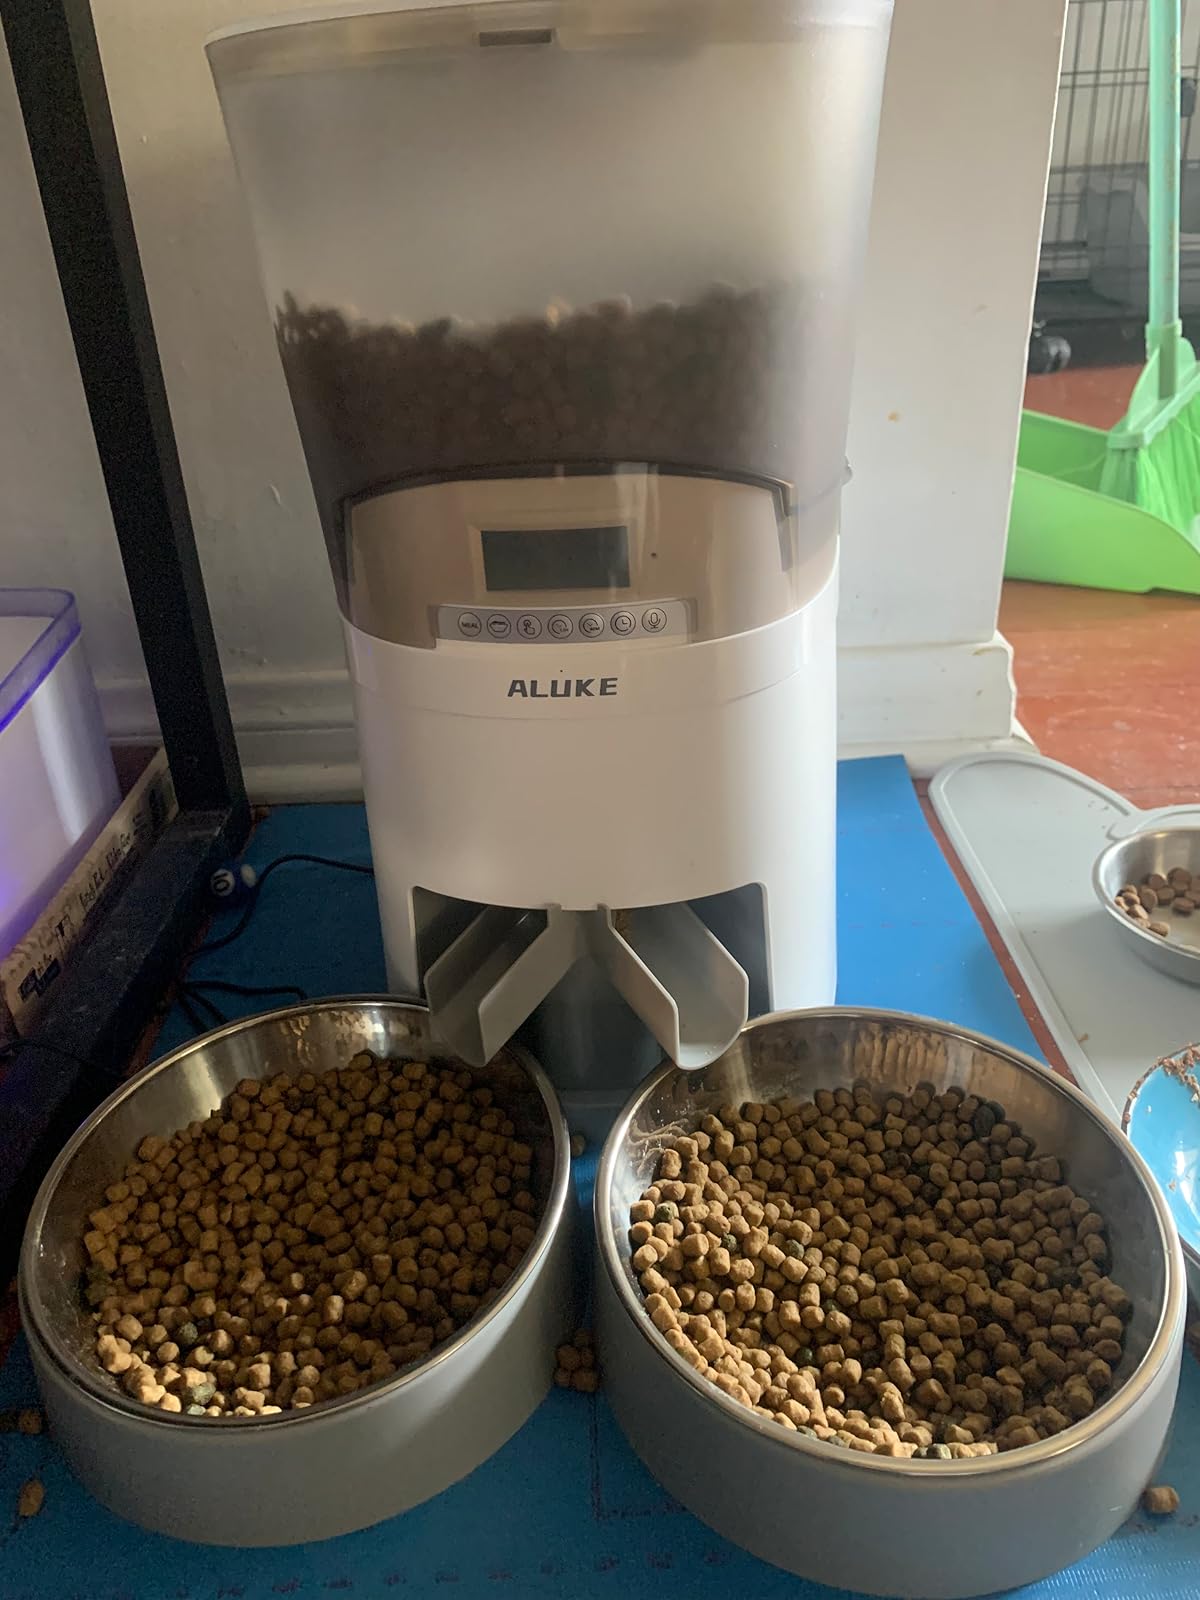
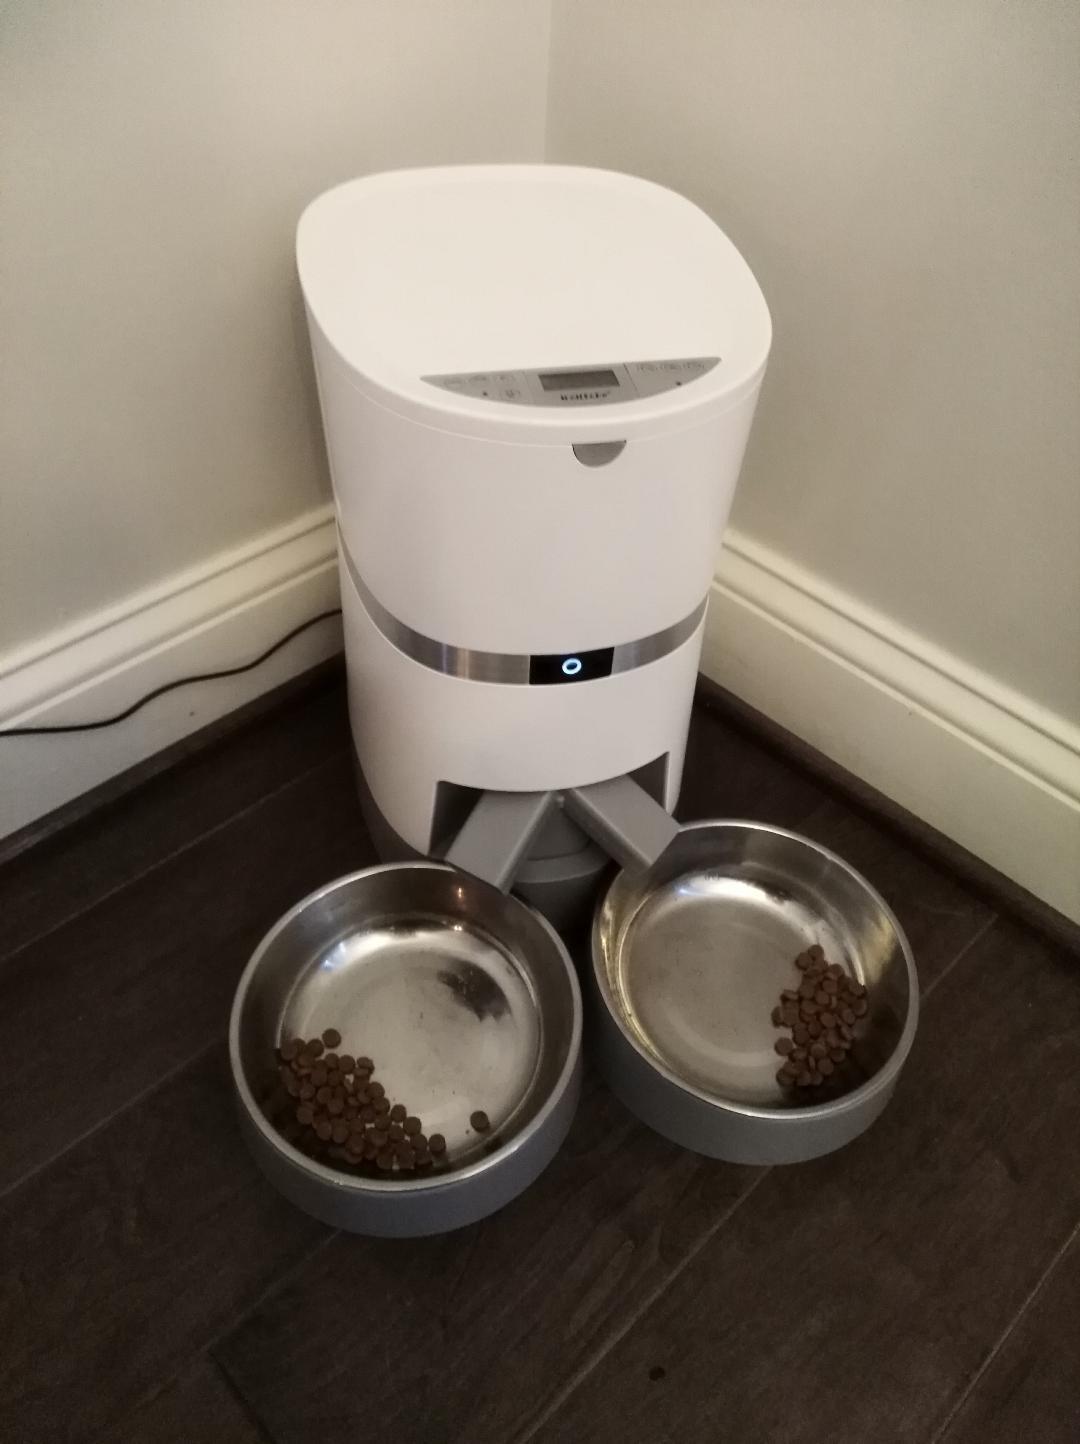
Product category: items_feeder
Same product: no